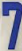
Number: 7